Upper West Side

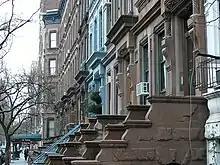
A typical midblock view on the Upper West Side consisting of 4- and 5-story brownstones

The long high bluff above useful sandy coves along the North River was little used or traversed by the Lenape people. A combination of the stream valleys, such as that in which 96th Street runs, and wetlands to the northeast and east, may have protected a portion of the Upper West Side from the Lenape's controlled burns; lack of periodic ground fires results in a denser understory and more fire-intolerant trees, such as American Beech.